Tulkarm Subdistrict, Mandatory Palestine

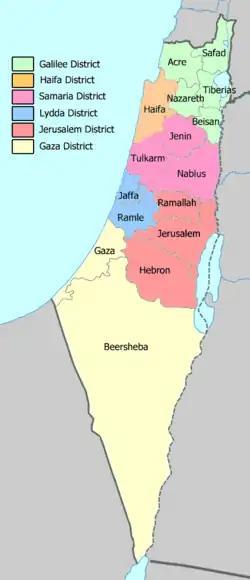
Subdistricts grouped by districts in 1945. Samaria District with Tulkarm Subdistrict in purple.

The Tulkarm Subdistrict was one of the subdistricts of Mandatory Palestine. It was located around the city of Tulkarm. After the 1948 Arab-Israeli War, the subdistrict disintegrated, the western part became part of the Central District of Israel and the eastern part, became a part of the Jordanian annexation of the West Bank from 1948 to 1967). Most of the eastern part is today the Tulkarm Governorate, part of the State of Palestine.